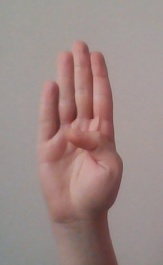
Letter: kaaf